Still-Life with Partridge and Gauntlets

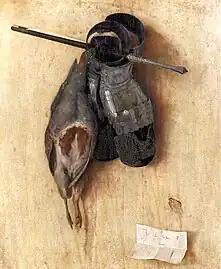
Jacopo de' Barbari, "Still-Life with Partridge and Gauntlets", 1504, Alte Pinakothek, Munich

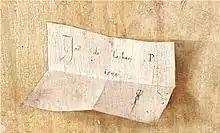
Signature of Jacopo de' Barbari, date 1504, and caduceus

Still-Life with Partridge and Gauntlets is a 1504 painting by the Italian painter Jacopo de' Barbari. It measures and is held by the Alte Pinakothek in Munich. The small oil-on-limewood-panel painting is considered to be one of the earliest examples of a still life painting, and one of the first trompe-l'œil paintings, to be made in Europe since classical antiquity.